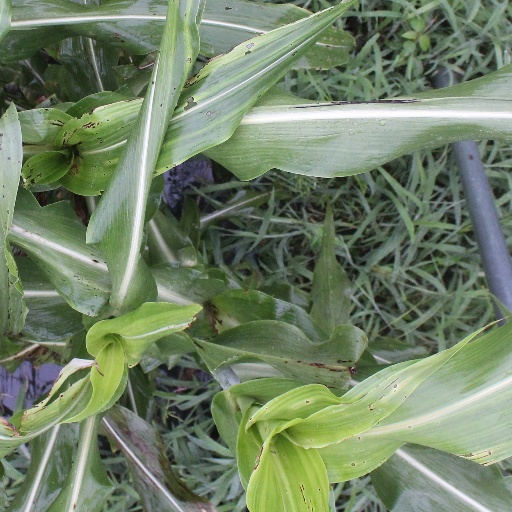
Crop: sorghum